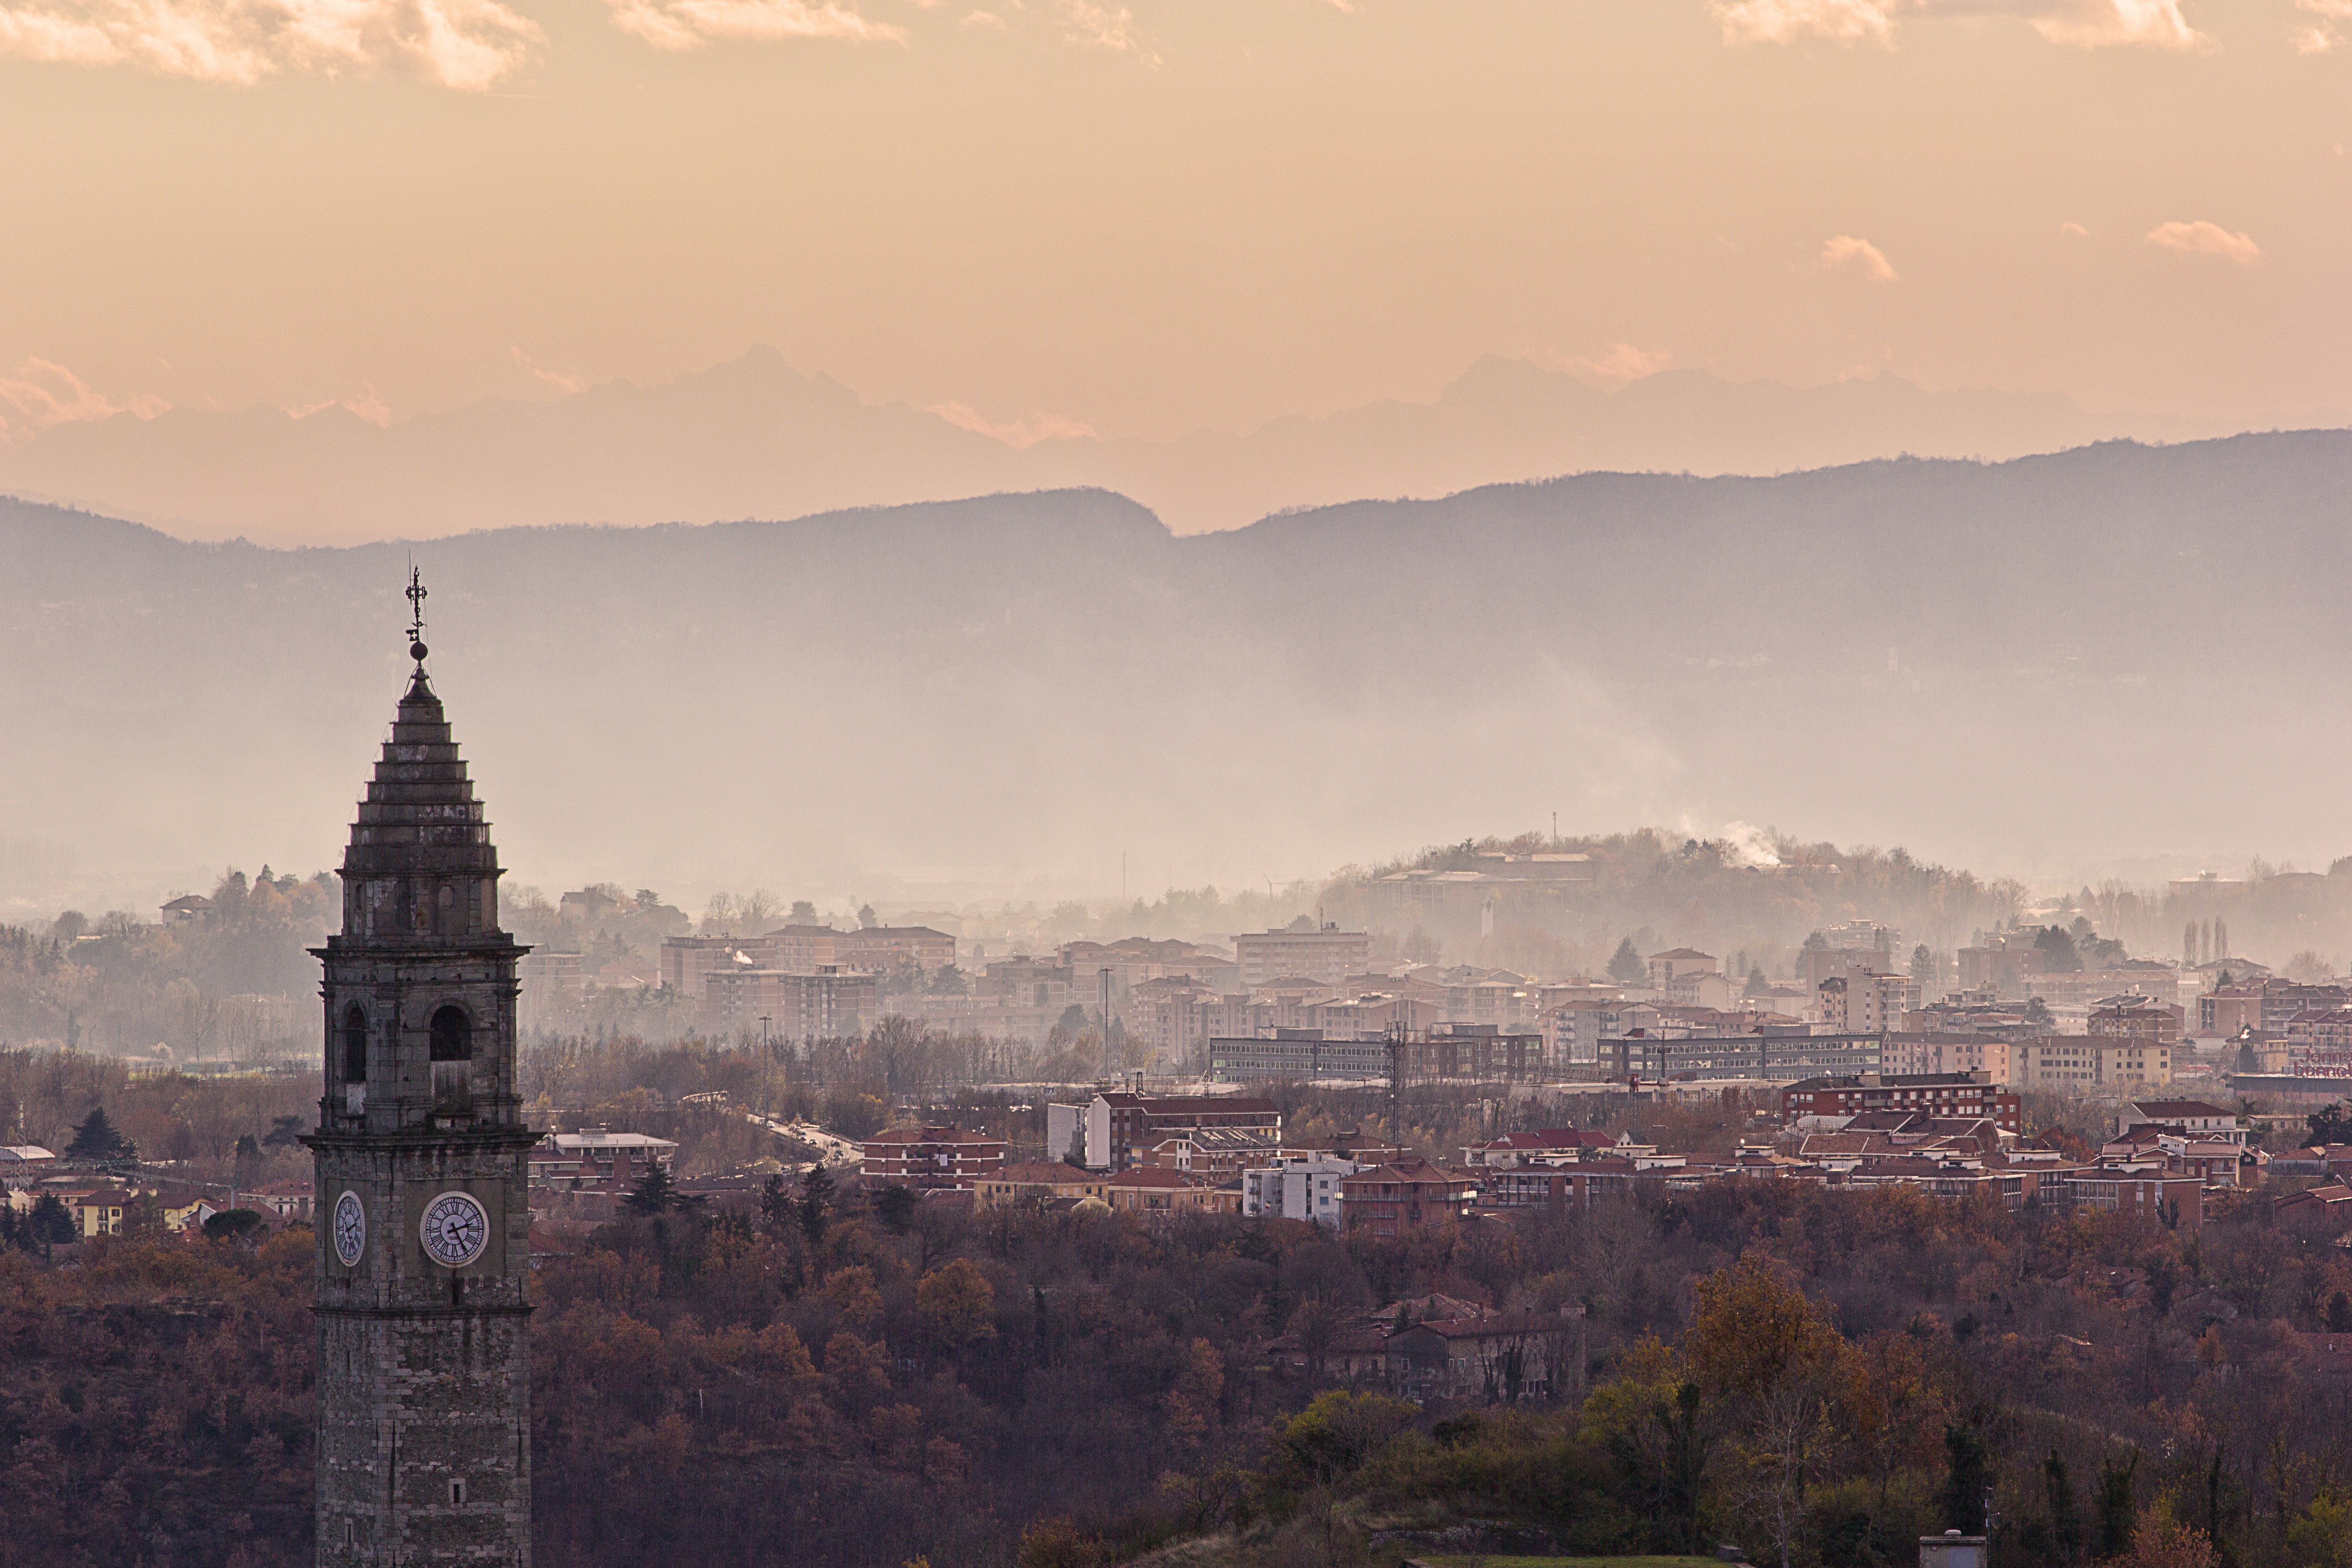
horizon, cloud, sunrise, sunset, skyline, morning, dawn, city, cityscape, dusk, evening, haze, church, christianity, piemonte, atmospheric phenomenon, human settlement, tower of the church, ivrea